Garbage (band)

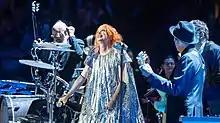
Garbage performing during The Sound of 007 concert at the Royal Albert Hall, London, October 2022

Garbage relocated to Friday Harbor, Washington on March 1, 1997 to write songs for their second album. The band had "little hesitation" to begin work on a follow up album from their successful debut, with the bands chemistry said to have been "cemented" as a result of the intense touring schedule during 1995 and 1996 to promote "Garbage". During these sessions, the band produced the beginnings for songs which would later become "Push It", "I Think I'm Paranoid", "Hammering In My Head", "When I Grow Up" and "Wicked Ways". Returning to Smart Studios a short while later, the band found themselves under intense pressure to repeat the success of "Garbage". The band decided not to change their formula, but progress musically by pushing their sound as far as it could go—hence the album's eventual title "Version 2.0", which was completed by February 15, 1998. In March, the first single "Push It" became the No. 1 most added record at the UK Alternative Radio. It became their third consecutive UK top ten hit at No. 9.